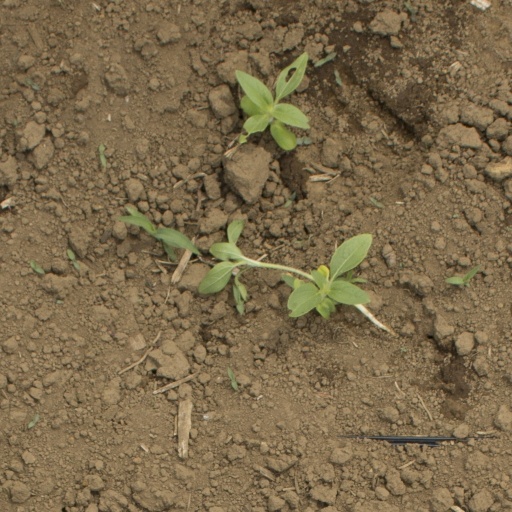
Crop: Jerusalem artichoke